Vikrant Singh Rajpoot

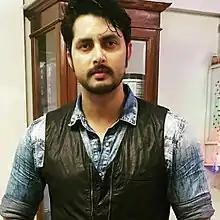

Vikrant Singh Rajpoot (born 29 September 1986) is an Indian actor who works in Bhojpuri language films. He started his film career with the film "Mehraru Bina Ratiya Kaise Kati".